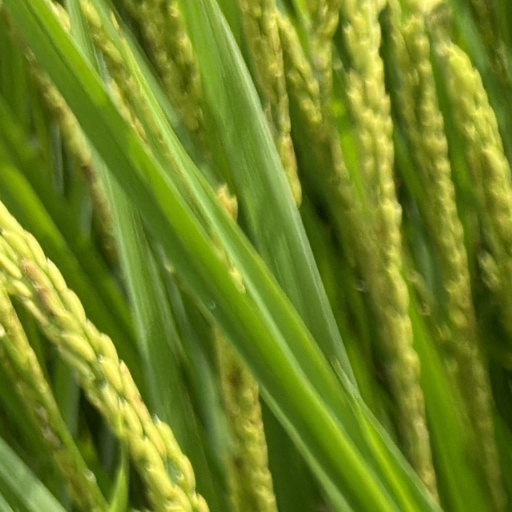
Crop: rice